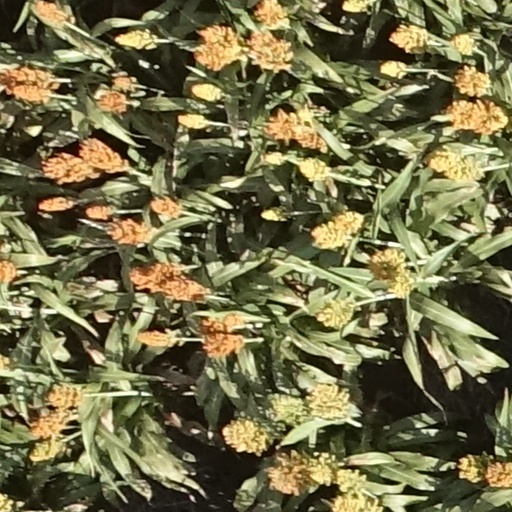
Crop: sorghum